1959 Ice Hockey World Championships

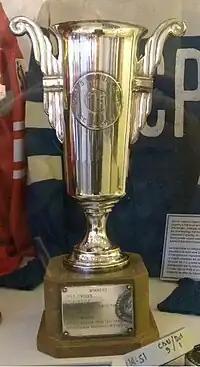
Trophy awarded for the 1959 World Championships

The 1959 Ice Hockey World Championships were held between 5 March and 15 March 1959, in Prague, and six other cities in Czechoslovakia. Canada, represented by the Belleville McFarlands, won their 18th World championship, winning every game but their last. The Soviet Union finished second, claiming their fifth European title followed by the host Czechoslovaks. In the consolation round, West Germany played against East Germany for the first time in a World Championship, winning easily, 8–0. The Canadian games were broadcast on CJBQ radio by Jack Devine.